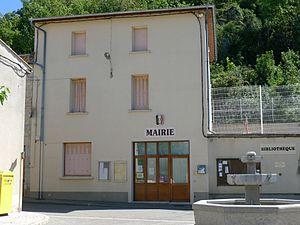
Mairie de Peyrus - Drôme - France
Peyrus est une commune française située dans le département de la Drôme en région Auvergne-Rhône-Alpes.